Alexandrine von Taxis

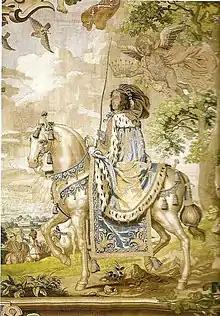
Alexandrine von Taxis

Alexandrine von Taxis (1 August 1589 – 26 December 1666), was a German noblewoman who served as Imperial General Postmaster of the "Kaiserliche Reichspost", the General Post Office of the Holy Roman Empire, as well as the Post Master of the Spanish Netherlands, from 1628 until 1646.